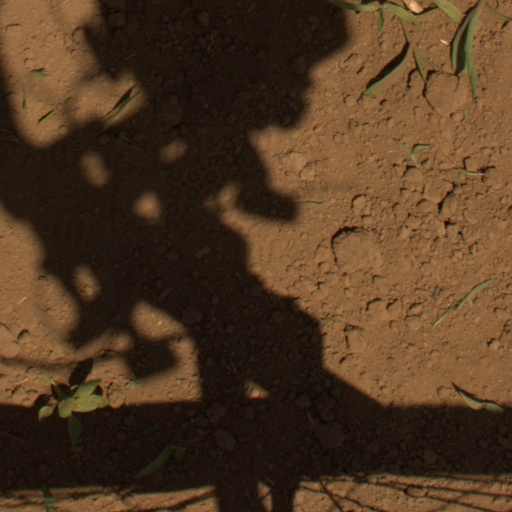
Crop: Jerusalem artichoke